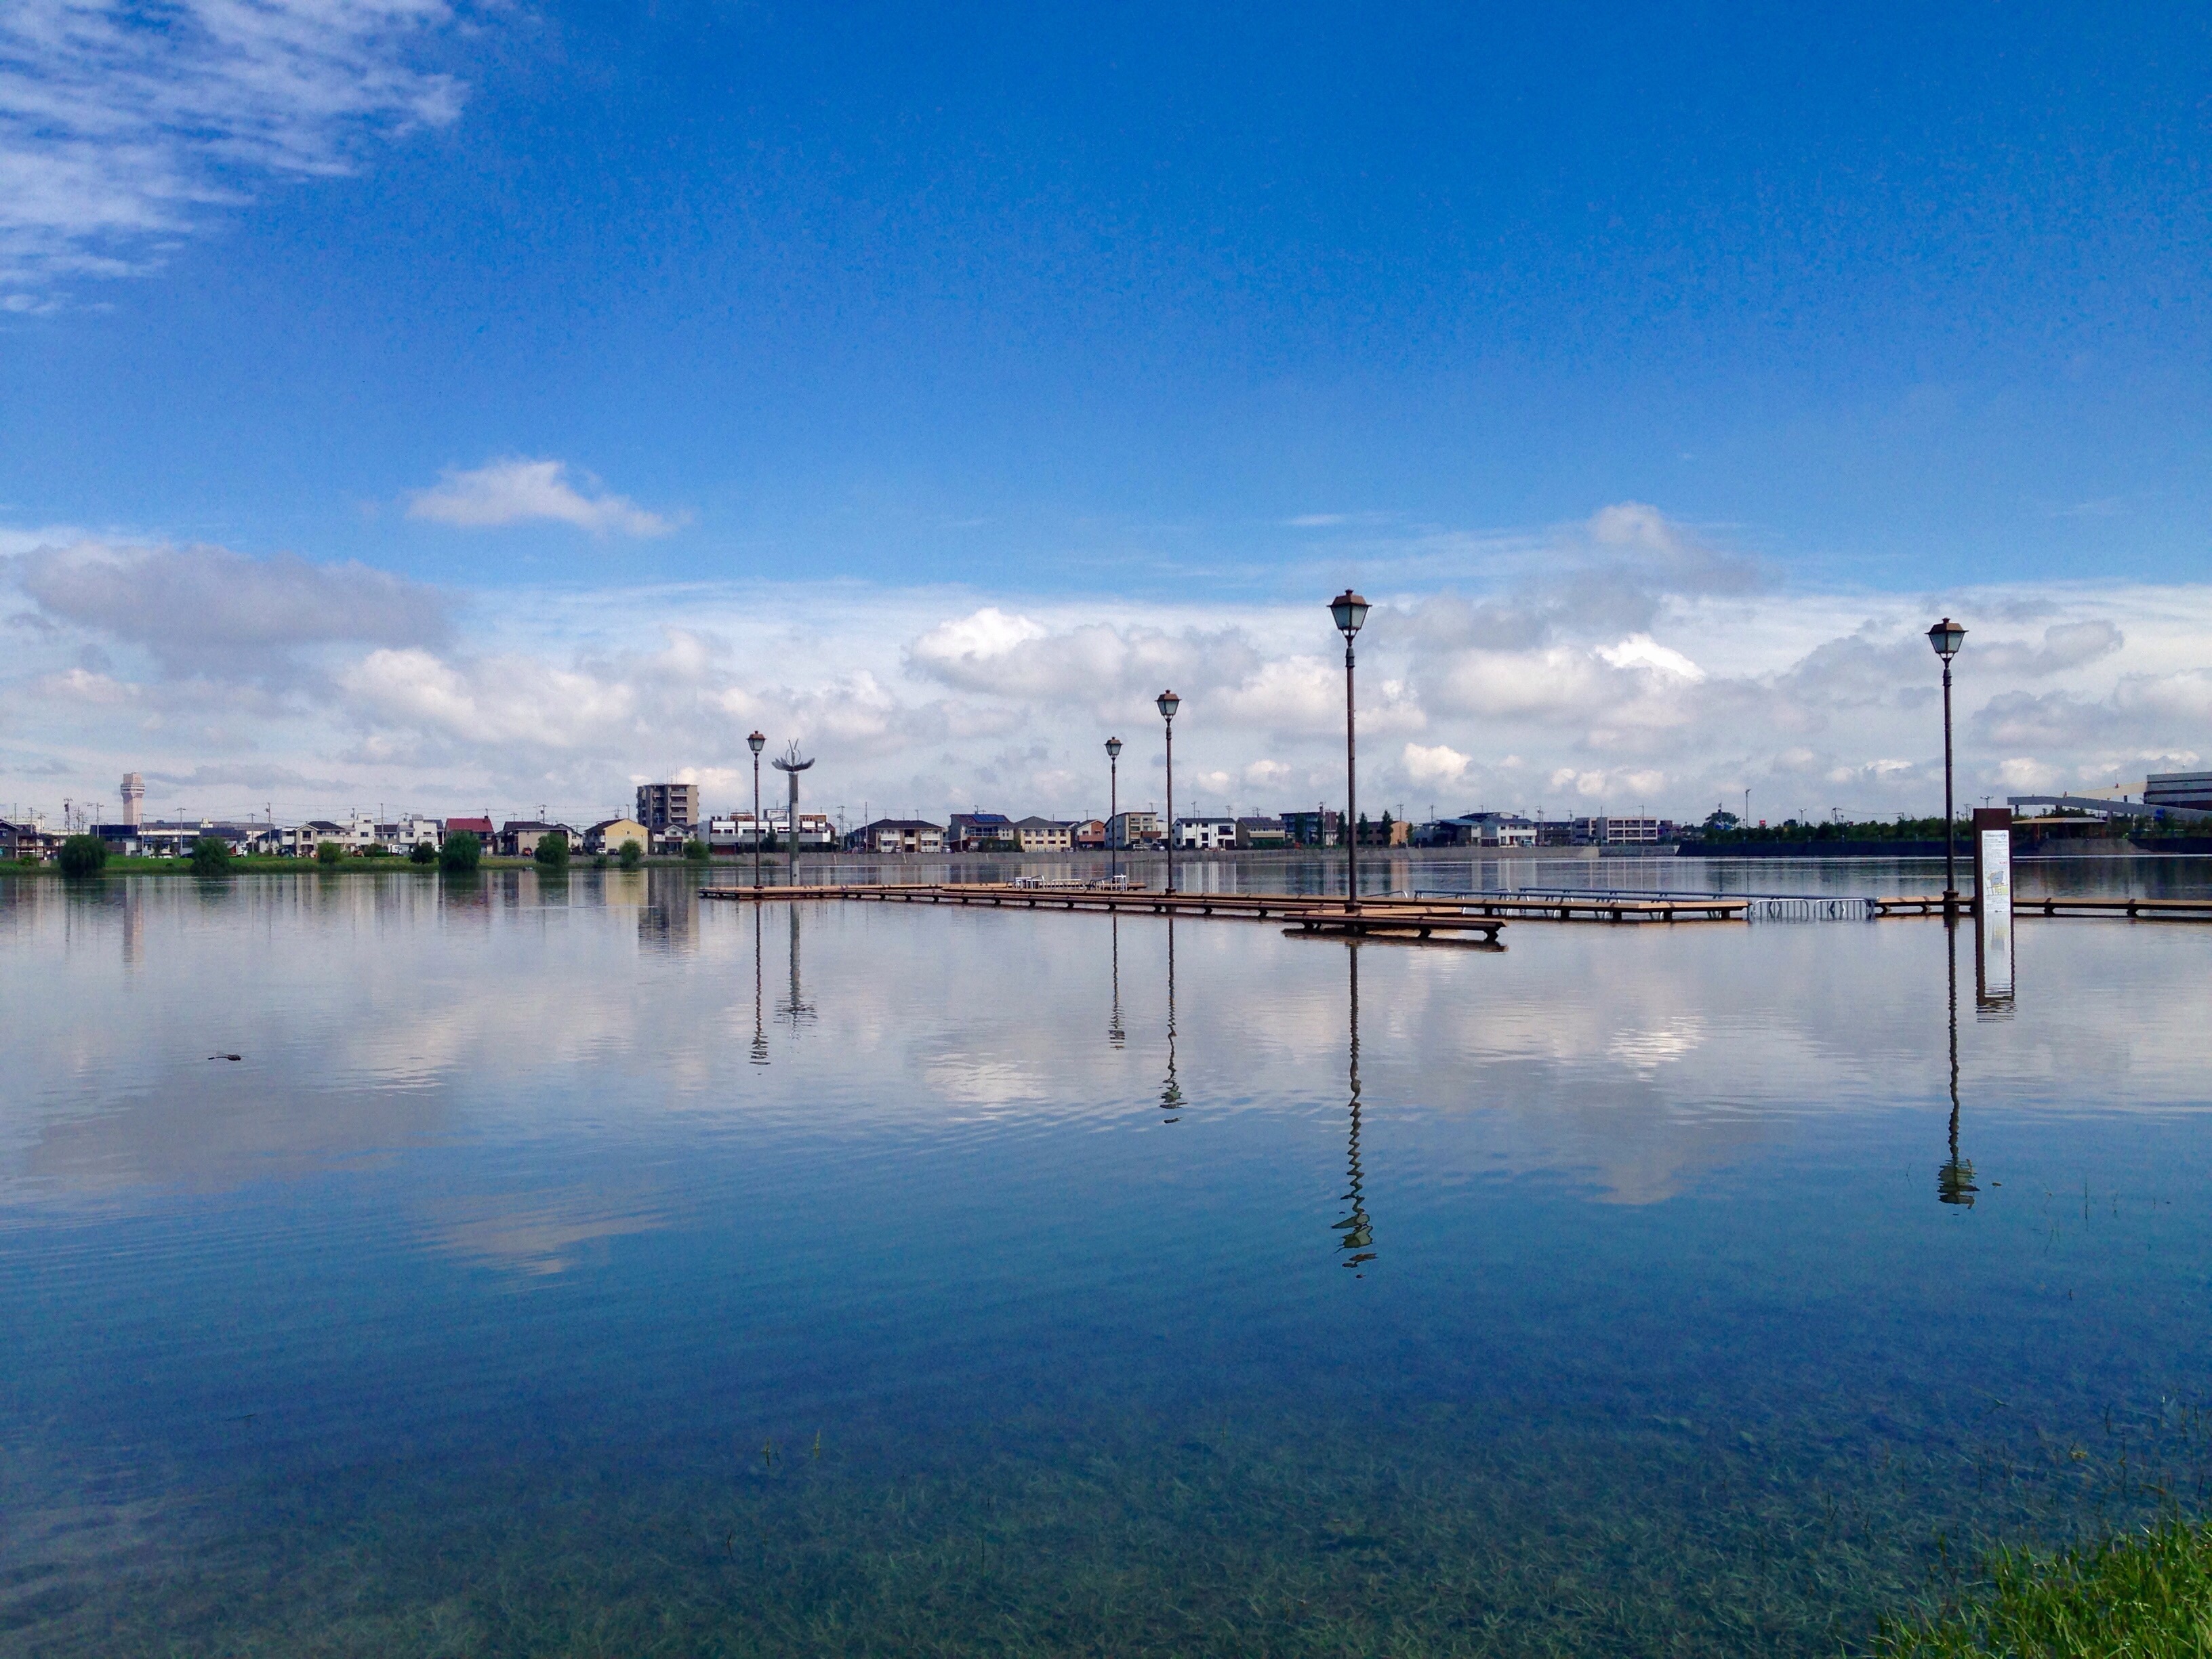
sea, water, horizon, dock, cloud, sky, morning, shore, lake, dawn, river, summer, dusk, reflection, vehicle, bay, marina, reservoir, blue sky, clear water, white cloud, check out, japan lake